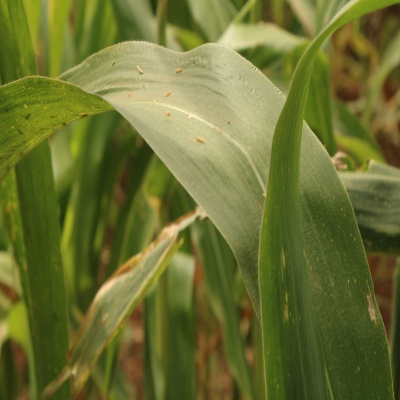
Crop: Maize
Condition: streak virus